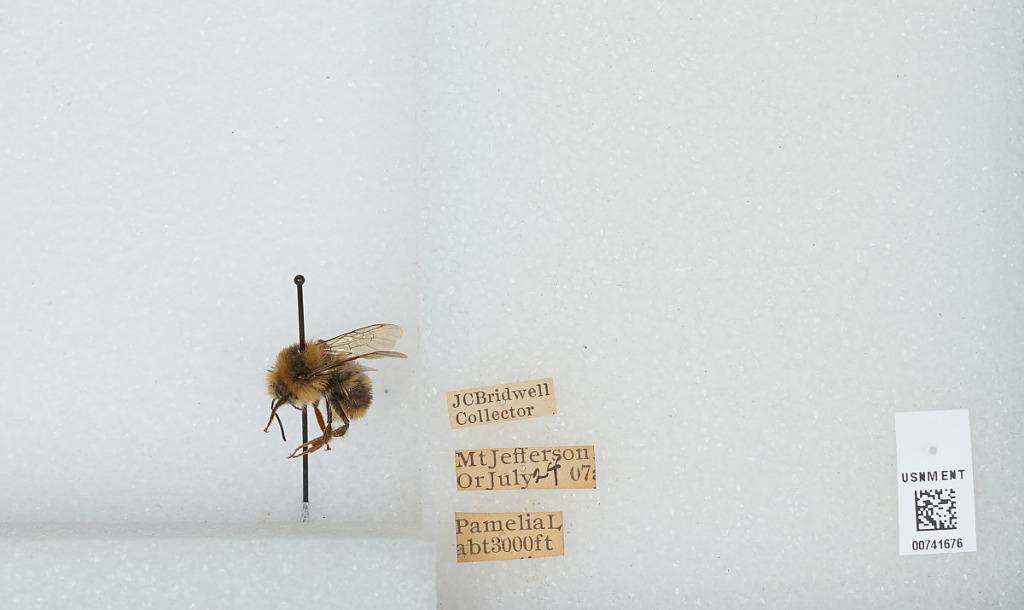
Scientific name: Bombus (Pyrobombus) bifarius Cresson
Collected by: J. Bridwell
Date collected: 1907-7-24
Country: United States
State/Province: Oregon
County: Linn
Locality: Pamelia Lake, Mount Jefferson
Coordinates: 44.6544, -121.845